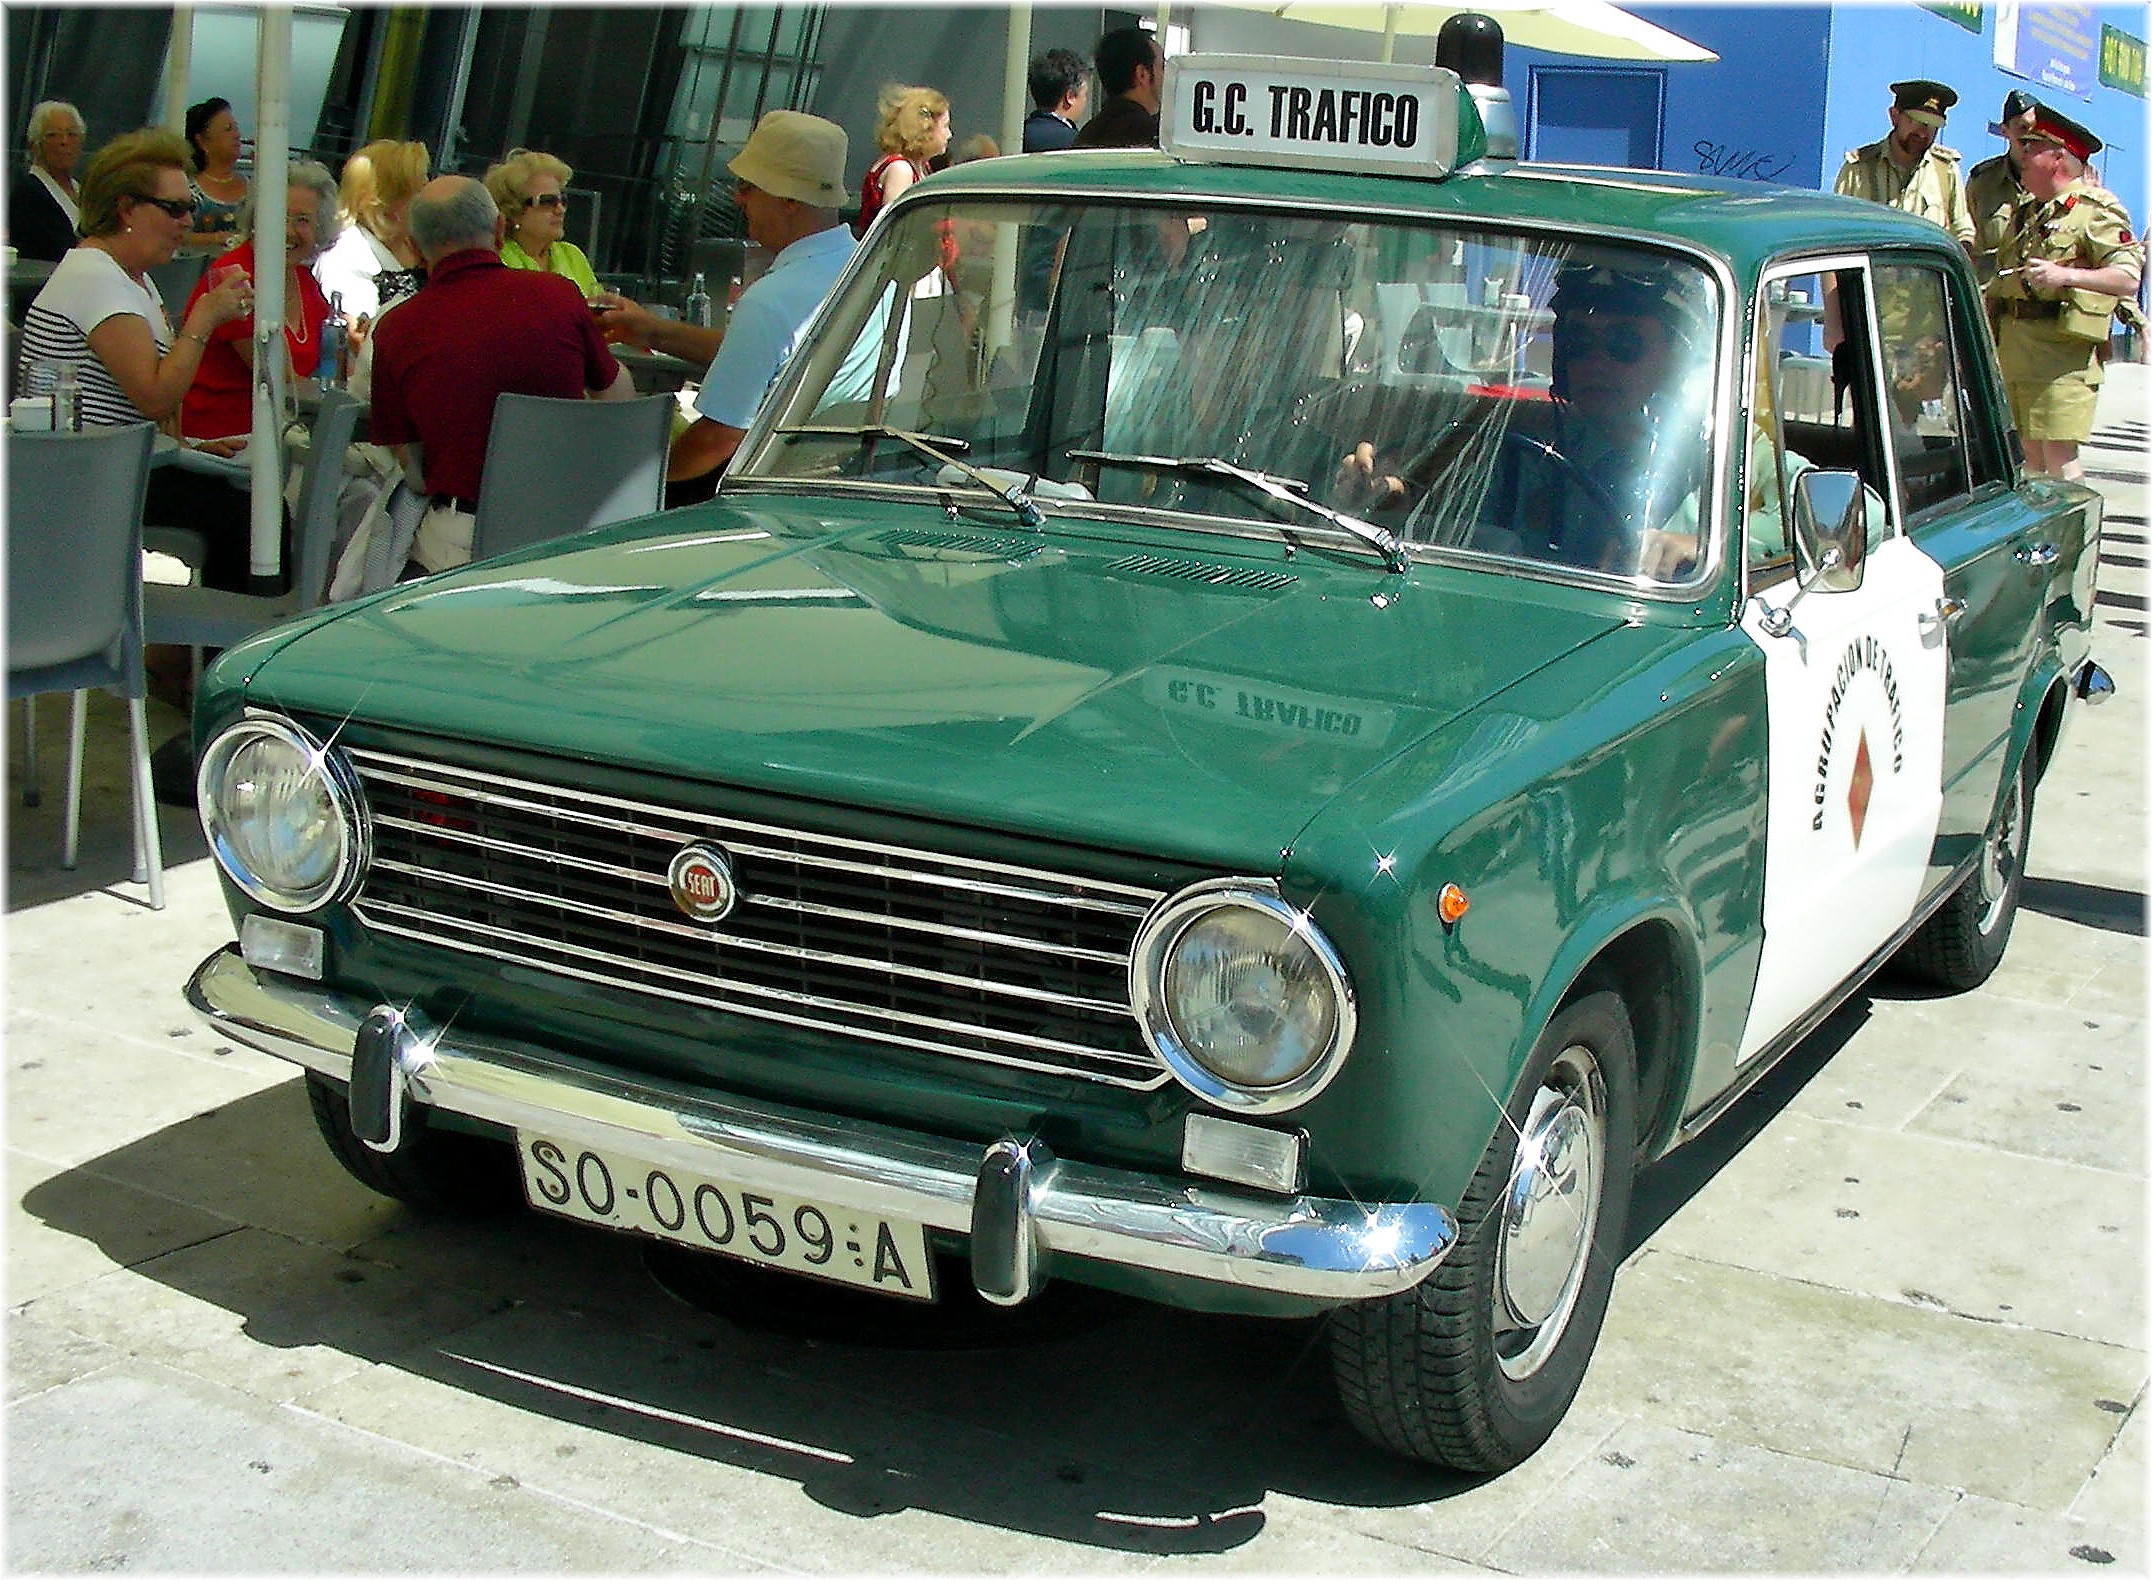
people, car, seat, vehicle, metal, cars, sedan, gente, autos, xente, vehiculos, maquinas, automoviles, antique car, guardiacivil, land vehicle, automobile make, compact car, family car